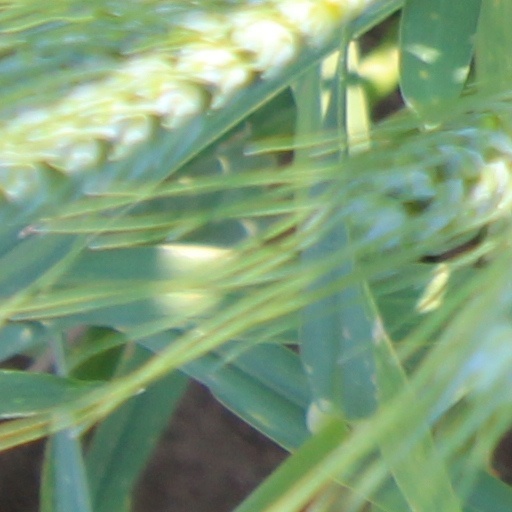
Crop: wheat